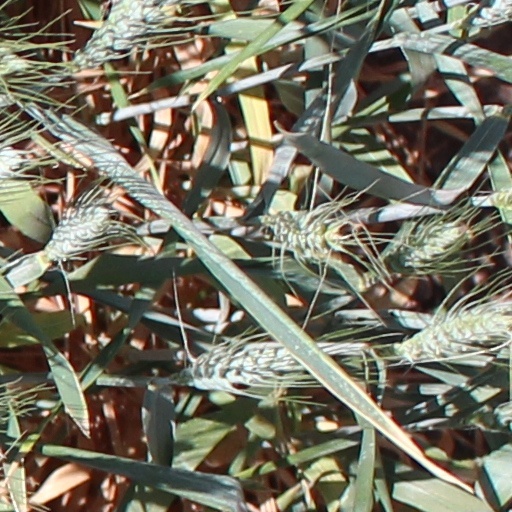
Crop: wheat